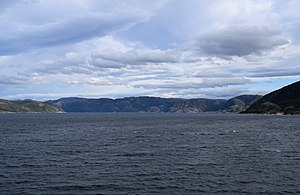
Skjørafjorden
Skjørafjorden set fra sejlruten langs kysten
Skjørafjorden set fra sejlruten langs kysten
Skjørafjorden eller Skjørin er en fjord i Roan og Åfjord kommuner i Trøndelag fylke i Norge. Fjorden går 12 kilometer mod sydøst til Nordskjørin i bunden af fjorden. Fjorden skiller Stoksund i sydvest fra Roan i nordøst.